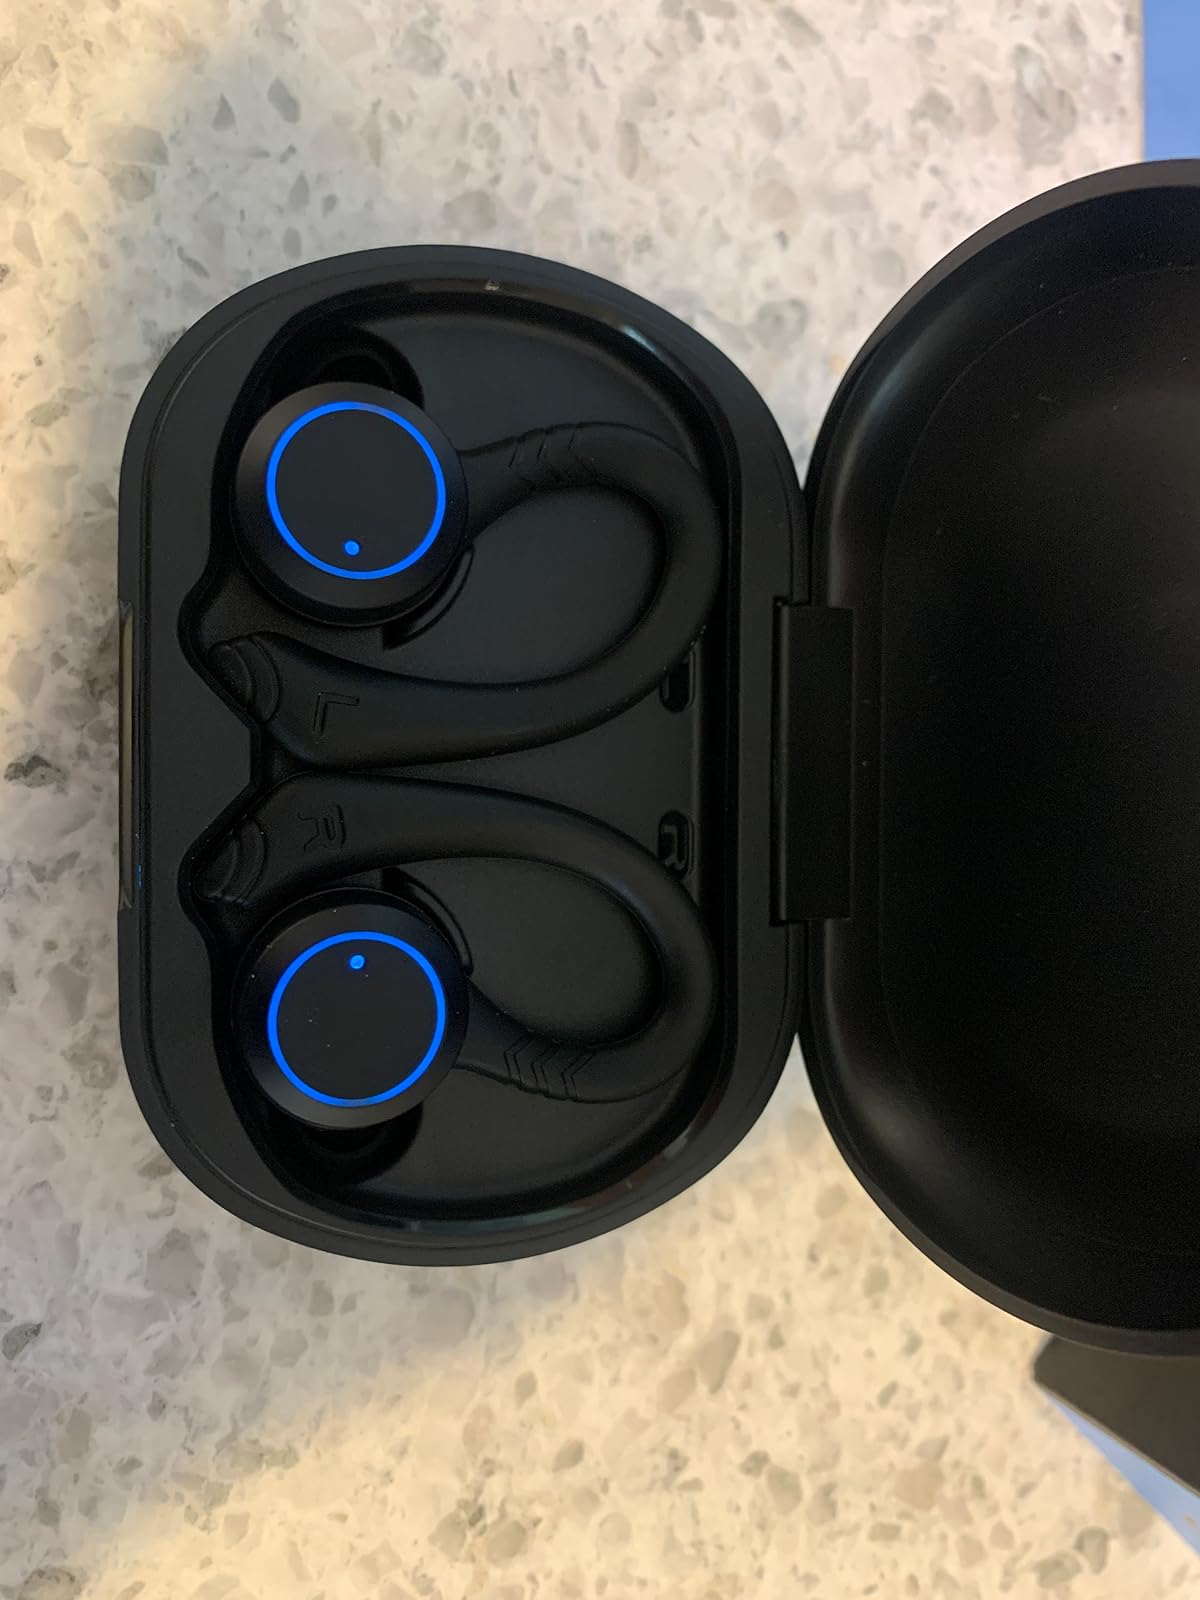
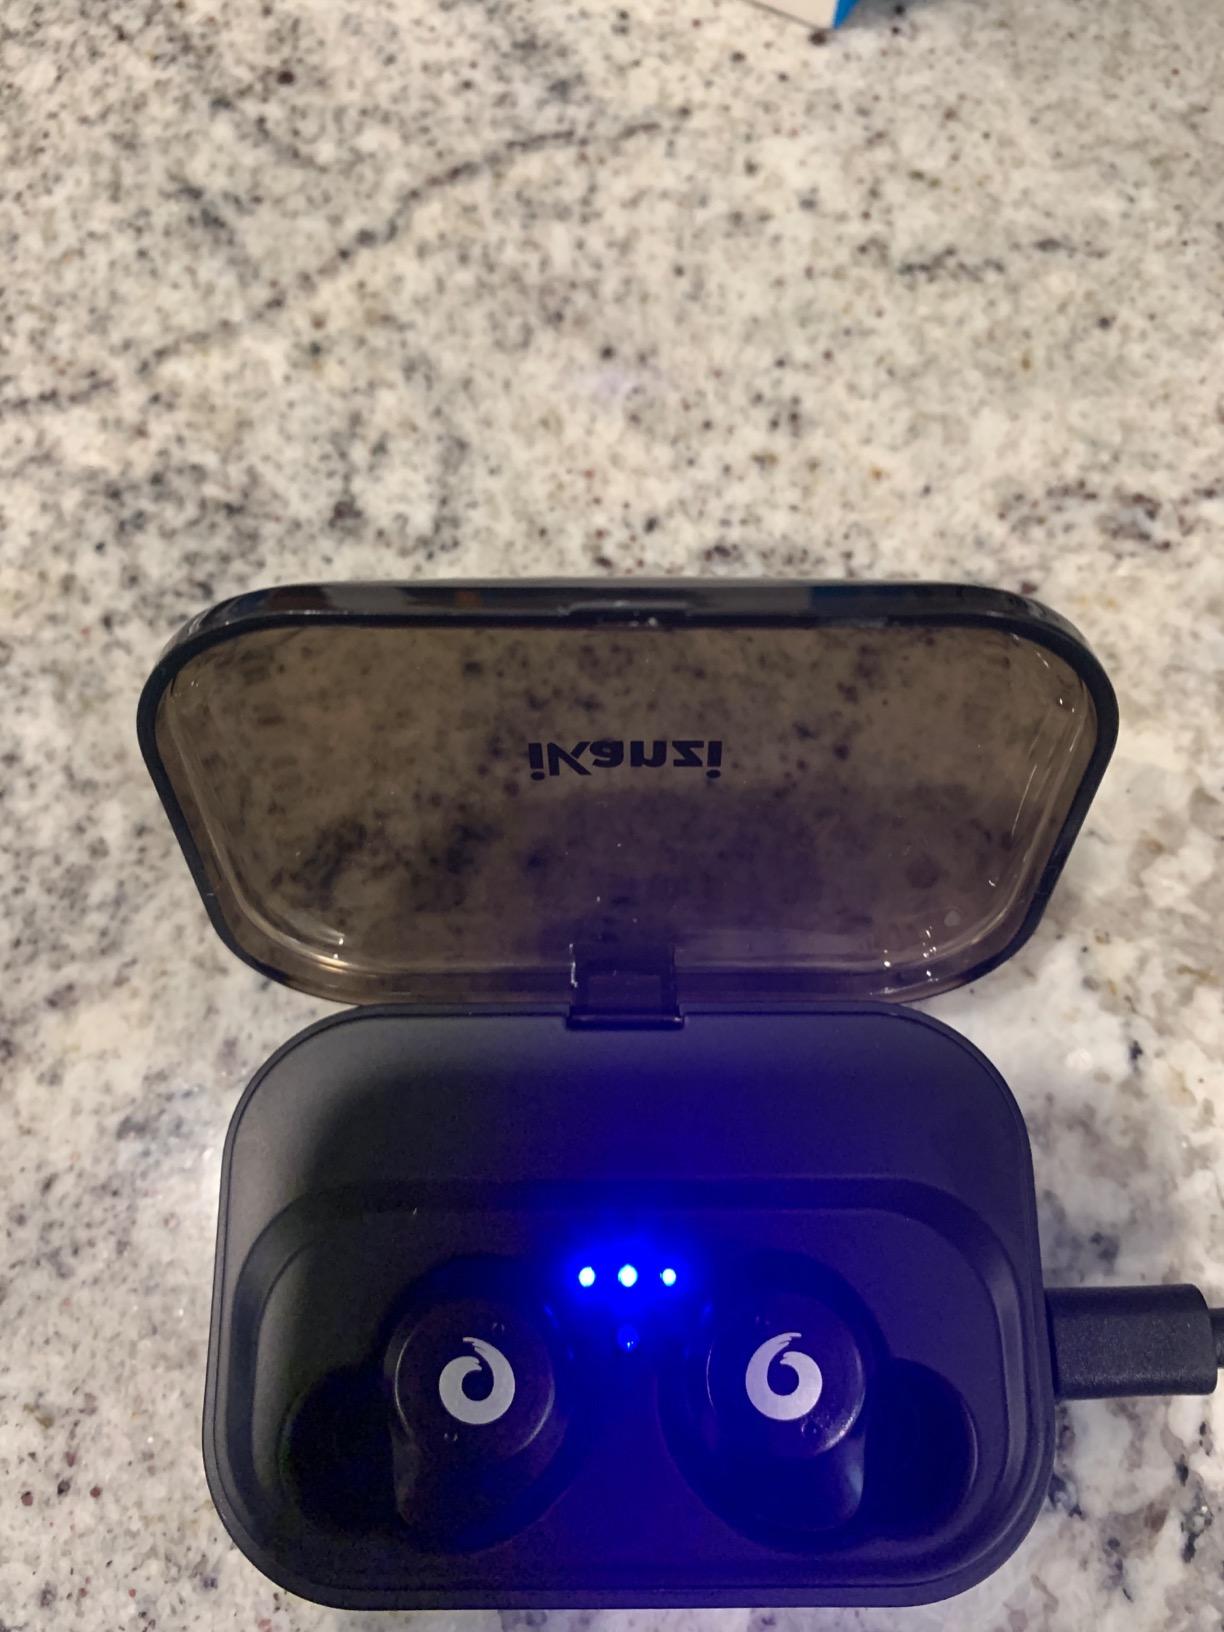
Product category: earbuds
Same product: no